Steel square

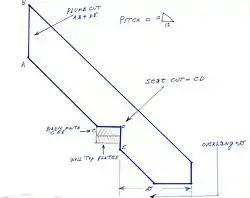
This is a common rafter with the two different cuts. The plumb cut fits in the ridge board and the Bird's mouth fits on the wall plate.

The octagon scale allows the user to inscribe an octagon inside a square, given the length of the side of the square. The markings indicate half the length of the octagon's sides, which can be set to a compass or divider. Arcs drawn from the midpoints of the square's sides will intersect the square at the vertices of the planned octagon. All that remains is to cut four triangular sections from the square.